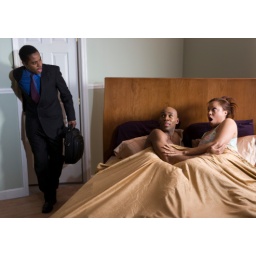
Businessman walking into bedroom and finding couple in bed